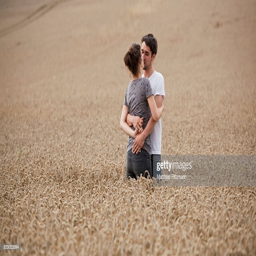
romantic couple kissing in a field